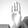
ASL letter: B